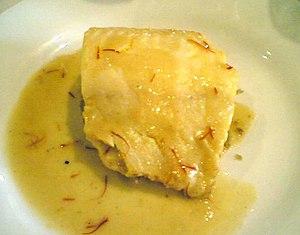
Le haddock est une préparation salée et fumée d'aiglefin ; ce poisson est pêché essentiellement sur les côtes de Norvège et d'Islande. Le haddock est très consommé en Europe du Nord, en Grande-Bretagne, et aux États-Unis.